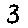
Label: 3